Wadsley

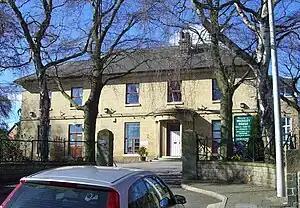
Wadsley House is now a social club.

Due to its former rural setting Wadsley has several country houses which are still standing within the now built-up suburb.